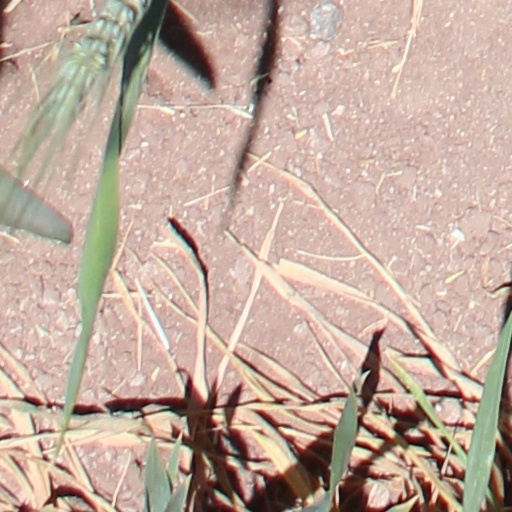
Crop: wheat